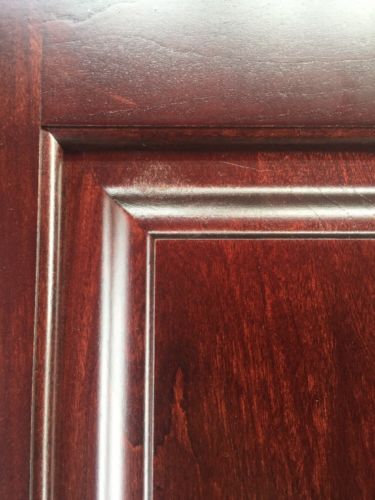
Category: cabinet